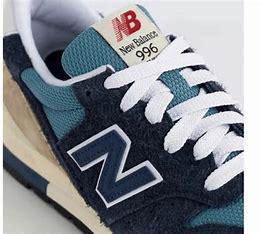
Brand: New
Model: Balance New Balance 996 Marathon